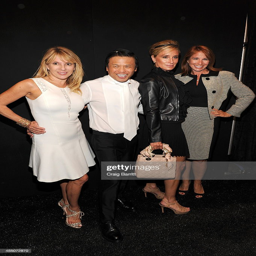
tv personality , designer , tv producer , and person attend the fashion show during spring .